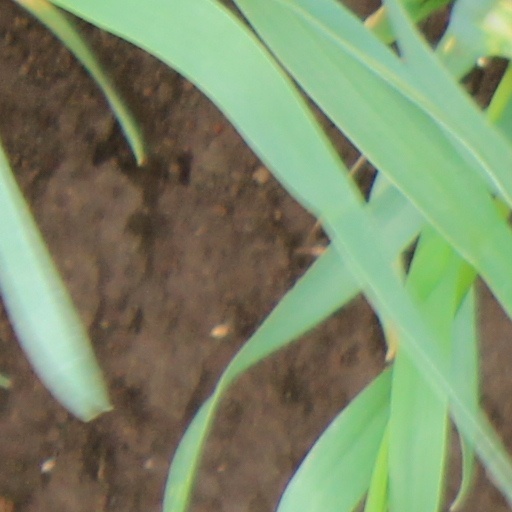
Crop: wheat